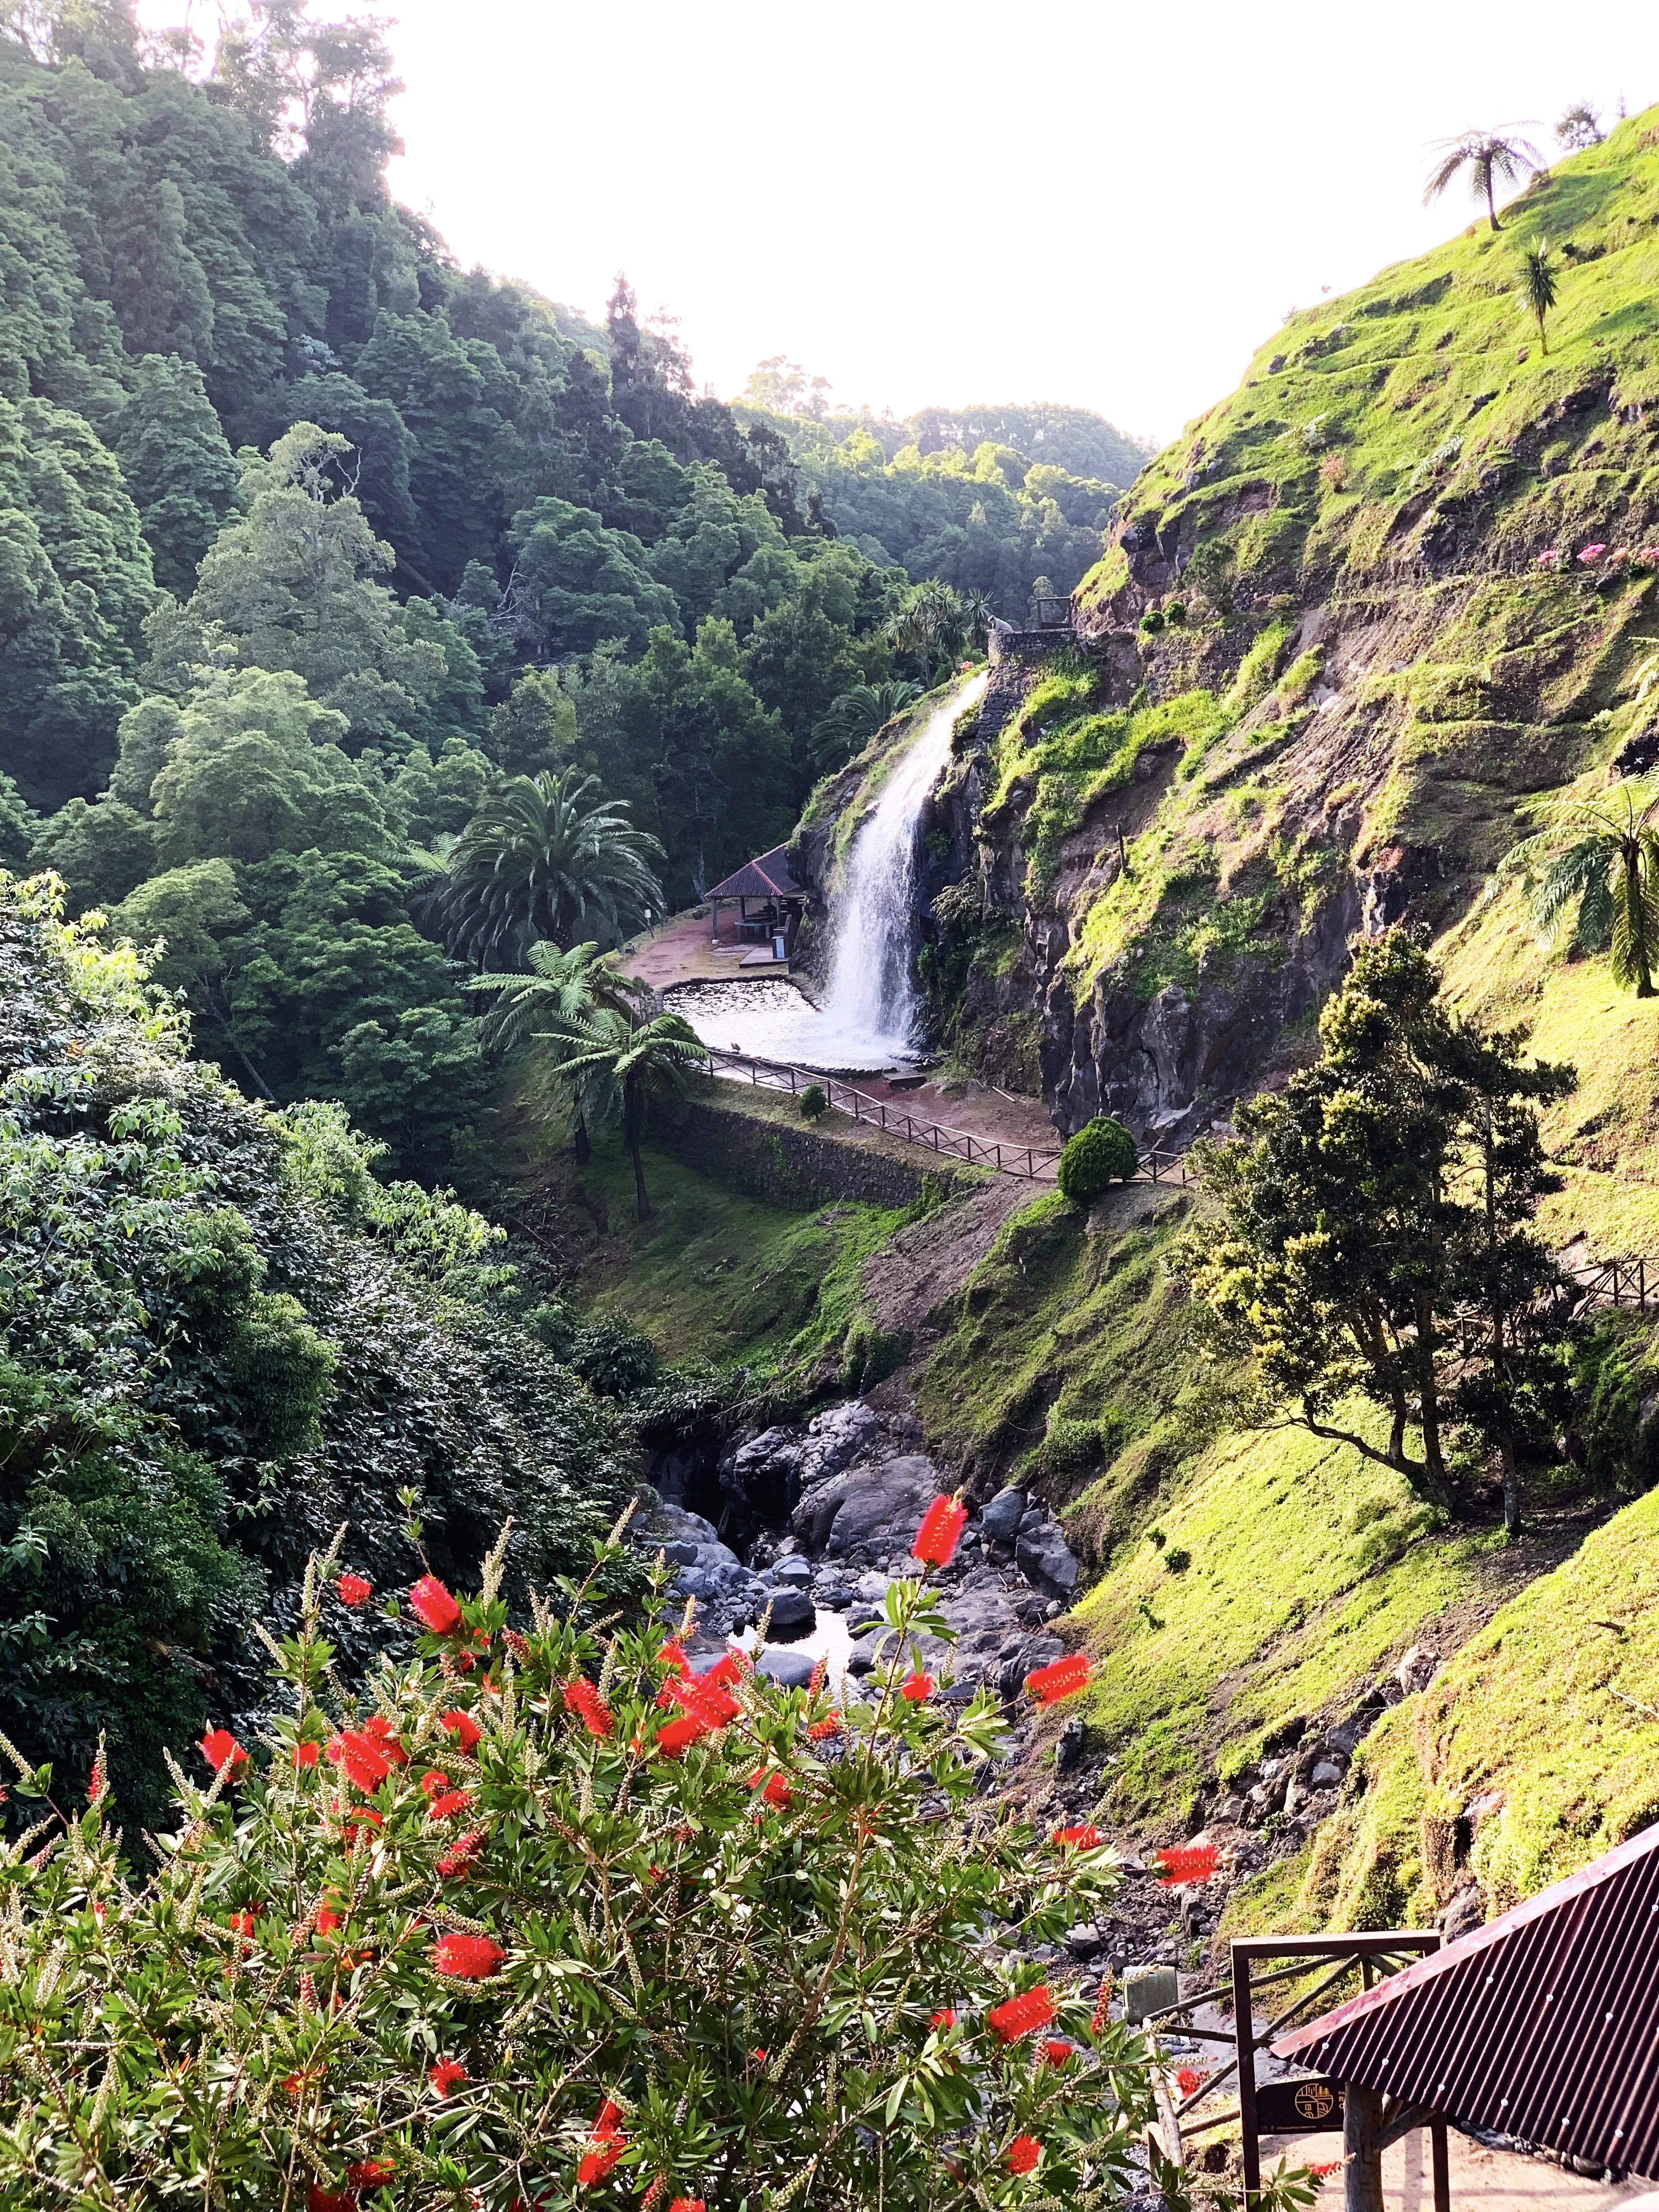
valley, azores, waterfall, plant, water, flower, sky, mountain, natural landscape, nature, botany, vegetation, biome, watercourse, tree, landscape, fluvial landforms of streams, groundcover, chute, hill station, forest, hill, spring, water feature, stream, nature reserve, grass, jungle, garden, rock, mountain river, plateau, riparian zone, tourism, tropical and subtropical coniferous forests, shrub, valdivian temperate rain forest, temperate broadleaf and mixed forest, rainforest, tropics, flowering plant, escarpment, reservoir, mountain range, tourist attraction, creek, coquelicot, riparian forest